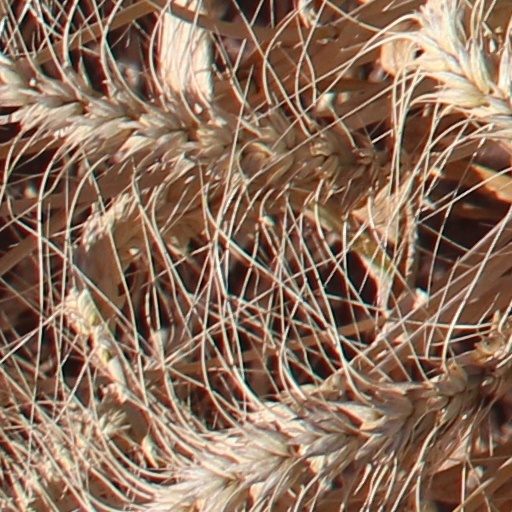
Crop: wheat